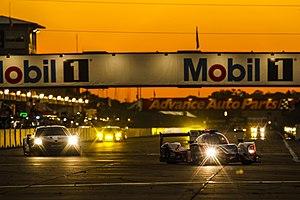
Les 12 Heures de Sebring 2018 se déroulent le 17 mars 2018, ont été la 66ᵉ édition de l'épreuve et ont été la deuxième manche du championnat United SportsCar Championship 2018. Elles ont été remportées par la Nissan Onroak DPi nᵒ 22 pilotée par Pipo Derani, Nicolas Lapierre et Johannes van Overbeek.